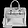
Label: Bag